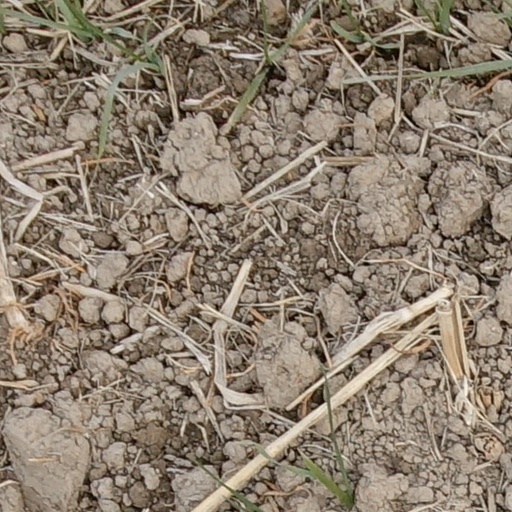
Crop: wheat